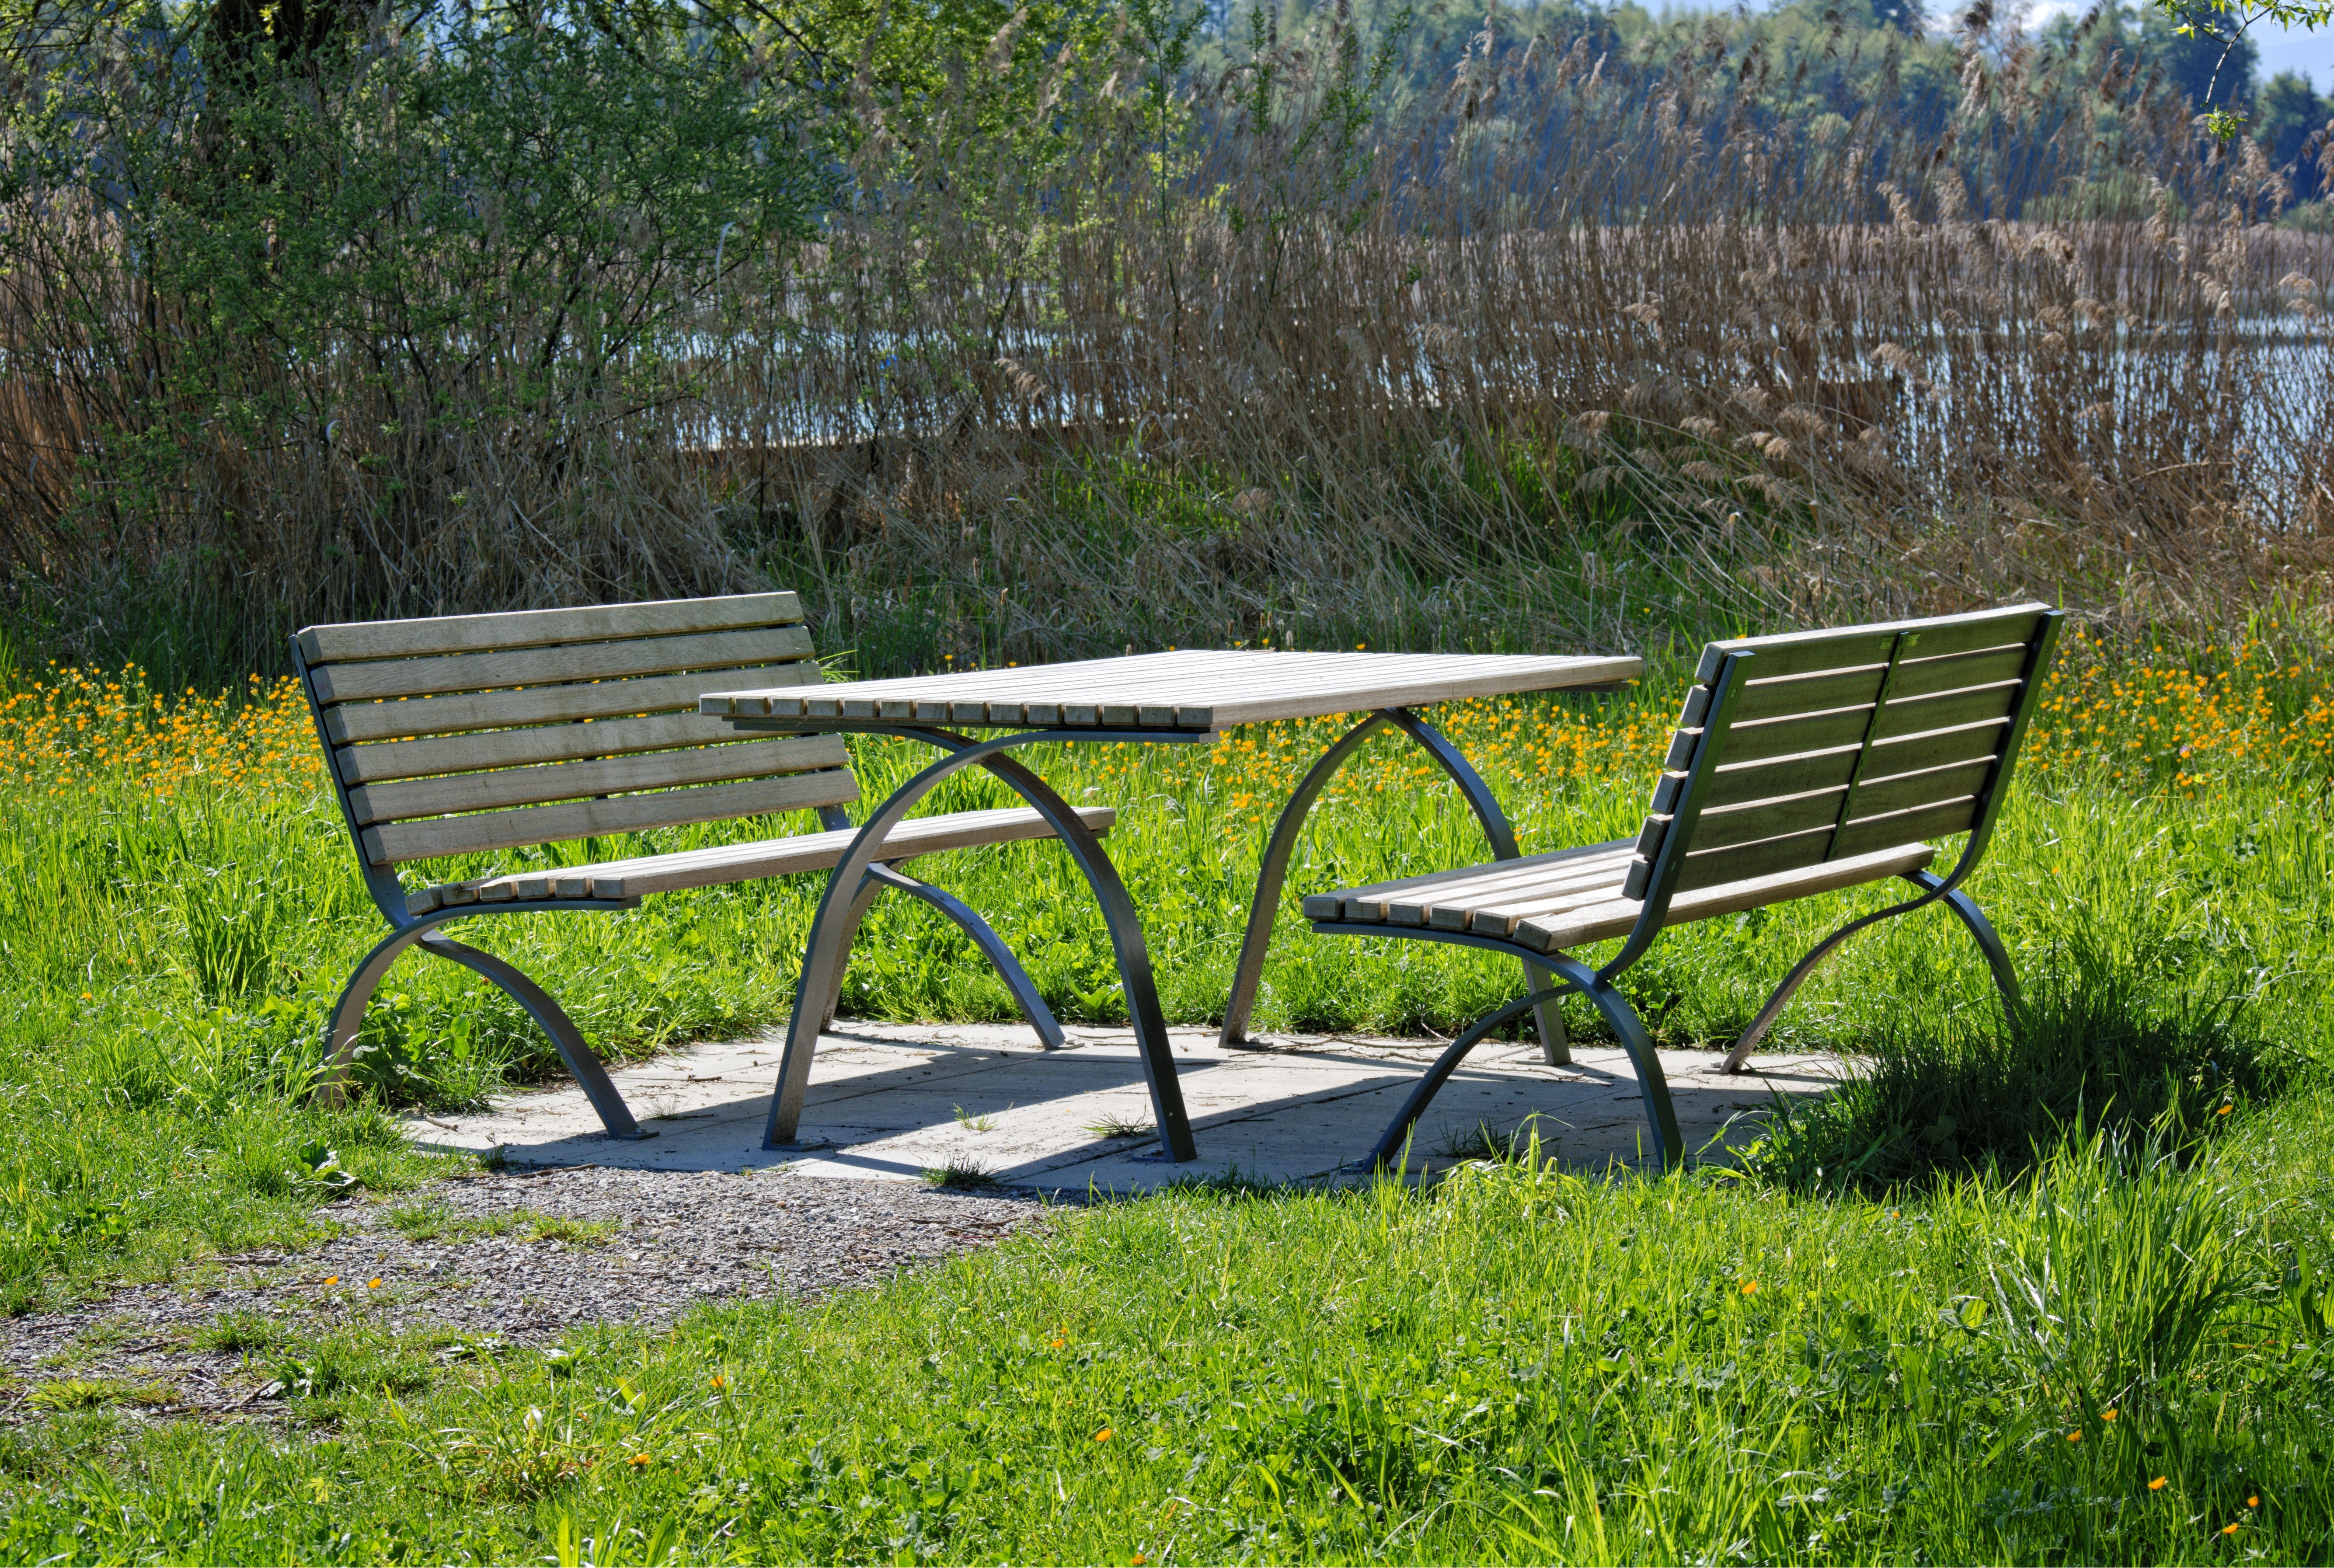
table, nature, grass, bench, lawn, meadow, chair, seat, cottage, backyard, rest, set, furniture, garden, sit, bank, out, yard, recovery, click, seating arrangement, outdoor furniture, seat set